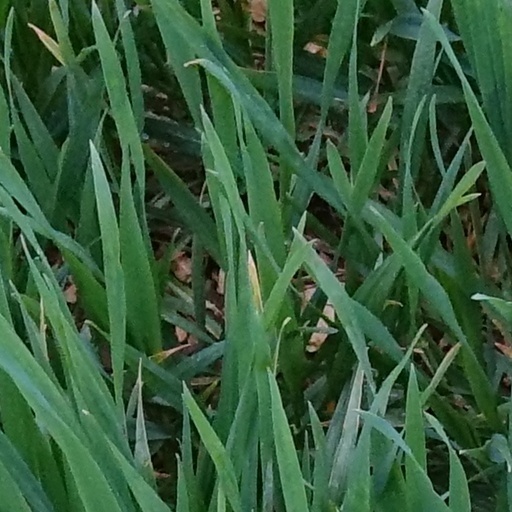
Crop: wheat